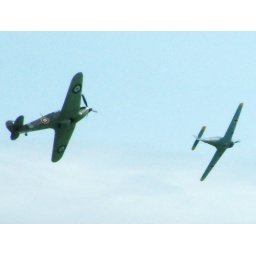
A dog fight over the Sussex coast